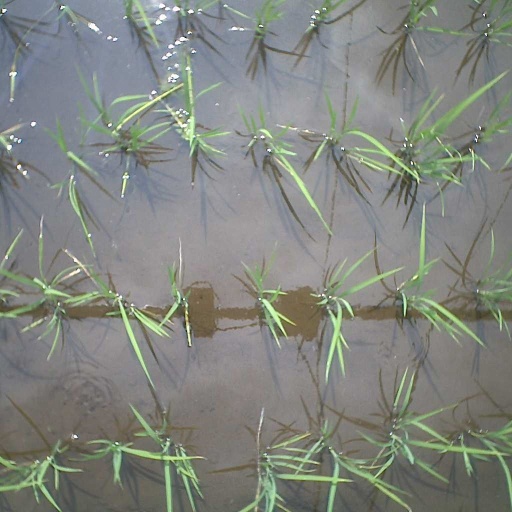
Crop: rice